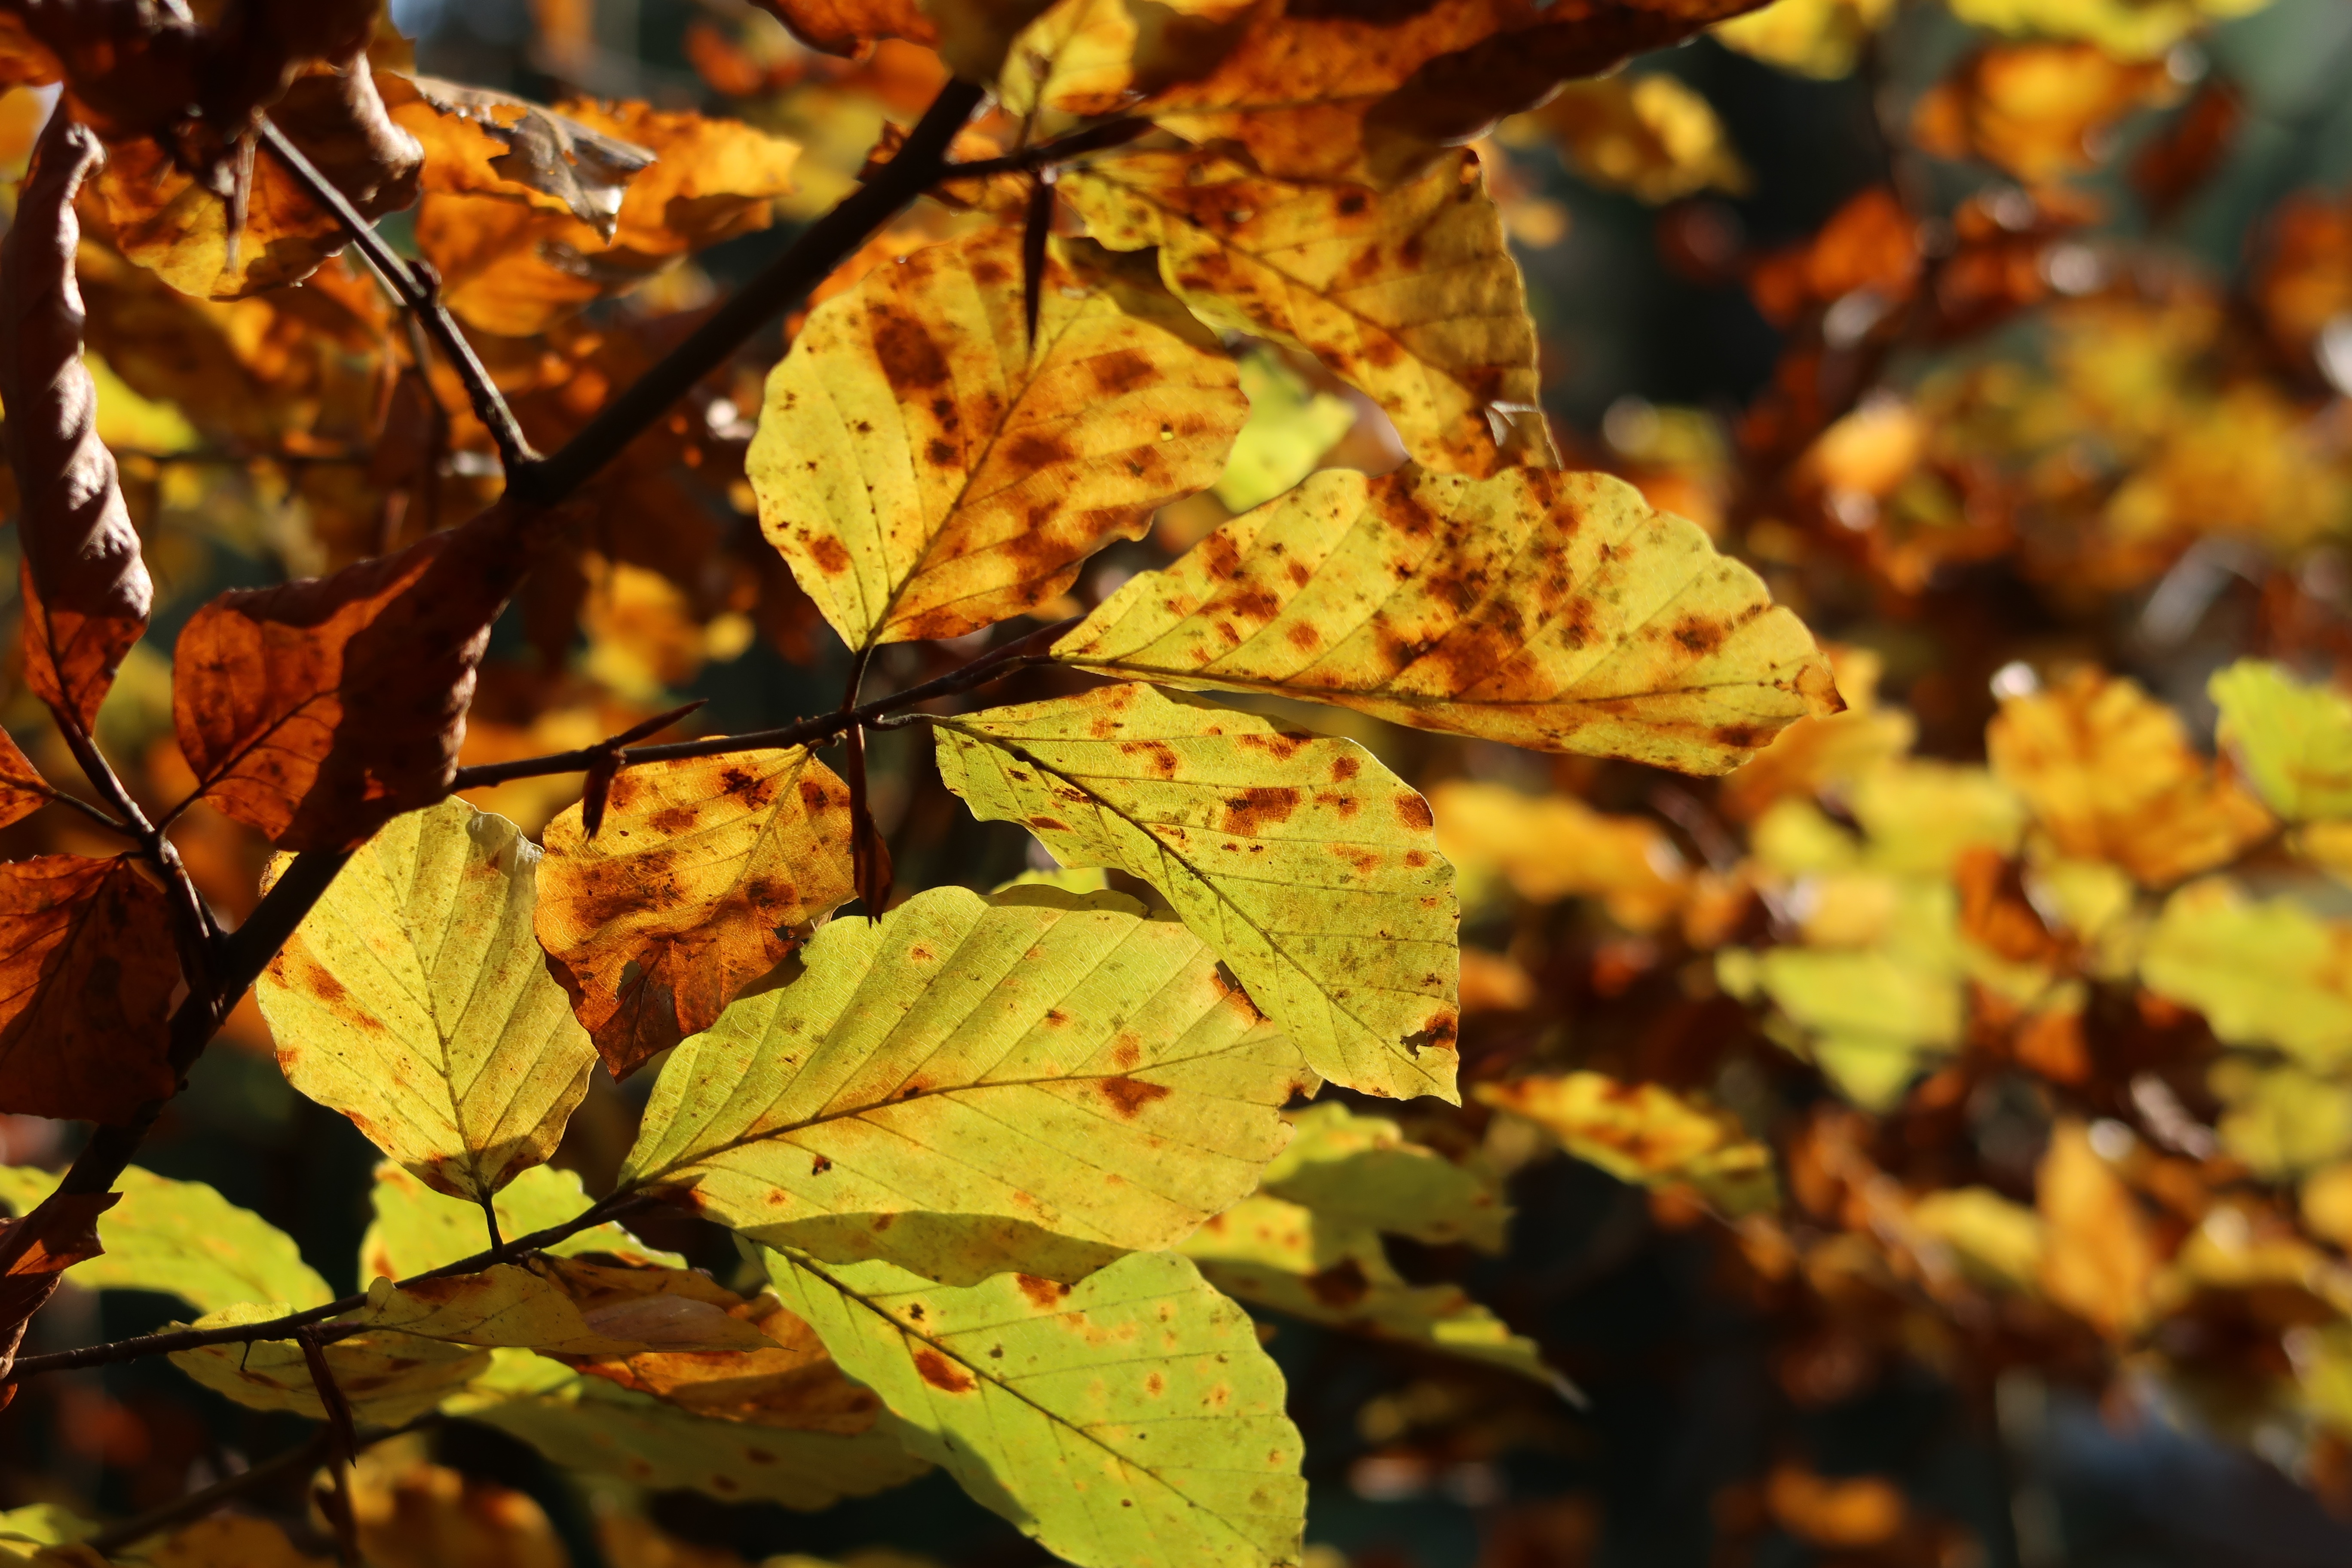
tree, nature, branch, plant, sunlight, leaf, autumn, season, maple tree, deciduous, flowering plant, woody plant, land plant